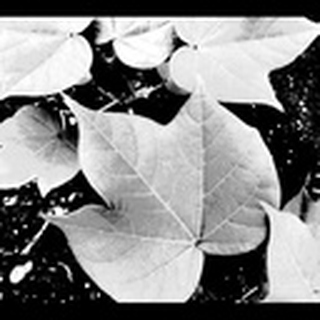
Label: healthy_cotton